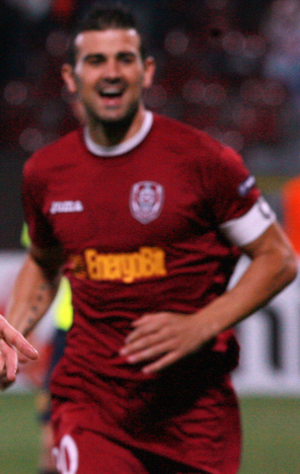
Ricardo Manuel Ferreira Sousa, surnommé Cadú, est un footballeur portugais né le 21 décembre 1981 à Paços de Ferreira.